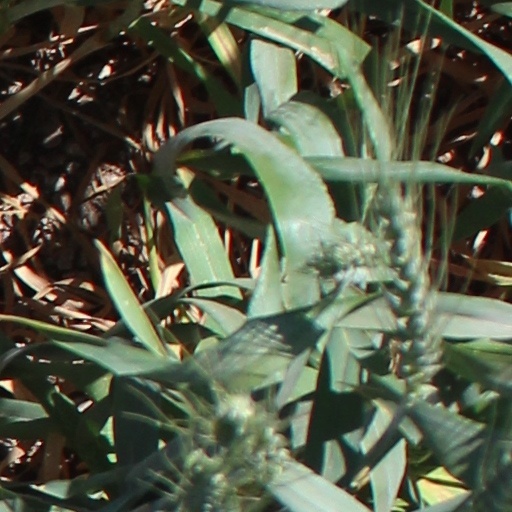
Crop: wheat